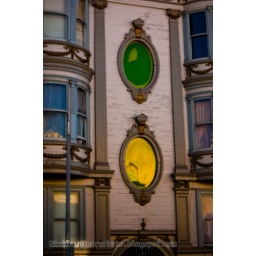
A building in San Francisco that had two oval shaped windows, on green and one yellow. A sight to see.